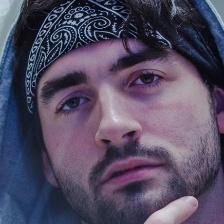
Label: faces